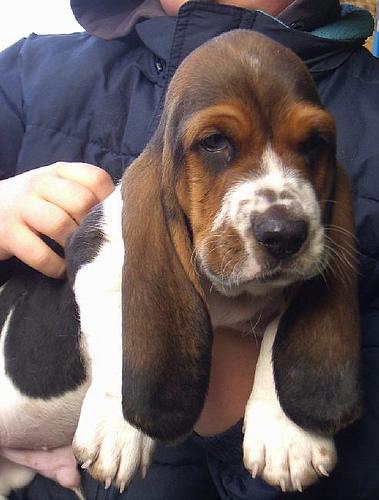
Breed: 241-n000100-basset